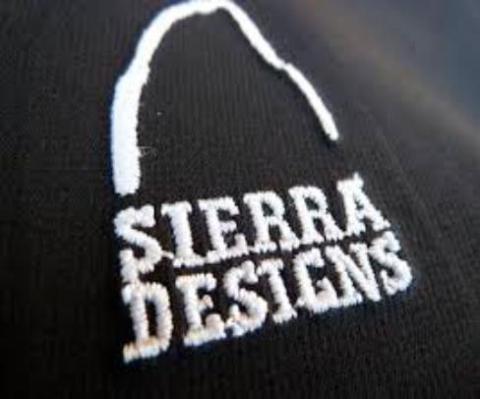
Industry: Sports